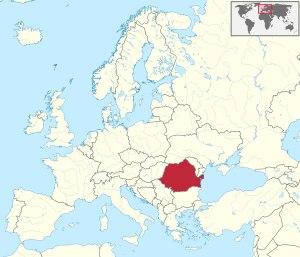
Cette liste commentée recense la mammalofaune en Roumanie. Elle répertorie les espèces de mammifères roumains actuels et celles qui ont été récemment classifiées comme éteintes. Cette liste comporte 116 espèces réparties en dix ordres et 26 familles, dont trois sont « en danger critique d'extinction », deux sont « en danger », sept sont « vulnérables », douze sont « quasi menacées » et deux ont des « données insuffisantes » pour être classées.